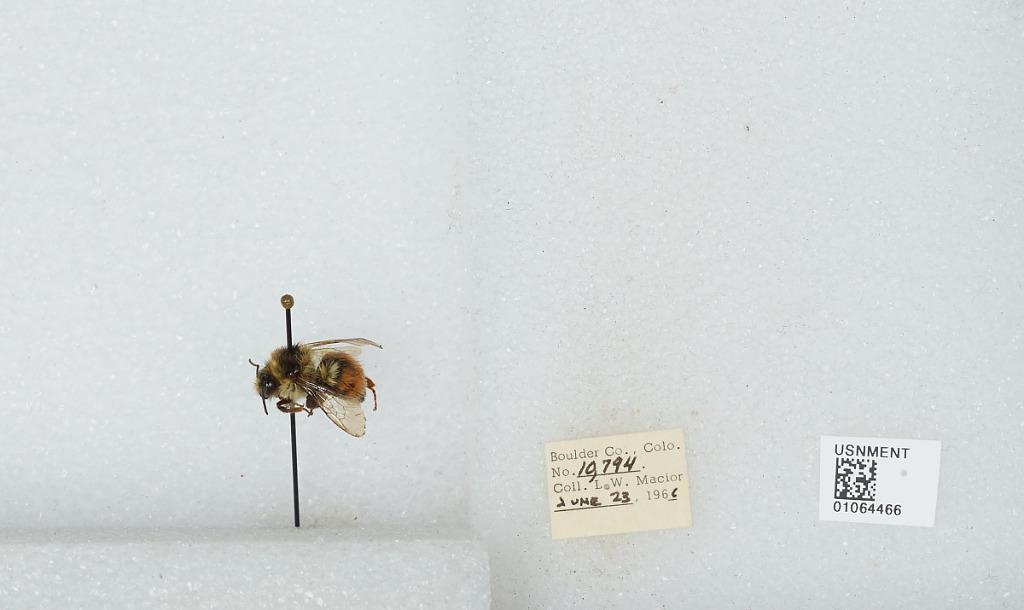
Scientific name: Bombus (Pyrobombus) bifarius Cresson
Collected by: L. Macior
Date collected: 1966-6-23
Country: United States
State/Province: Colorado
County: Boulder
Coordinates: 40.09, -105.36